Matsyendranatha

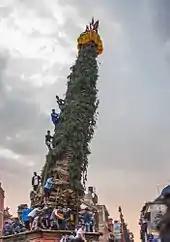

Matsyendranath is listed as having eight disciples. The list of his disciples varies between different temples and lineages, but includes Gorakshanath, Jalandharnath, Kanifnath (Kanhoba), Gahininath, Bhartri Nath, Revan Nath, Charpatinath and Naganath. Along with Matsyendranath, they are called the Navnath. While Gorkshanath is considered a direct disciple of Matsyendranath, it is likely they lived hundreds of years apart.